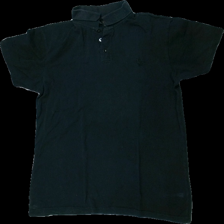
View: front
Type: Shirt
Category: Men
Brand: High Mountain
Colors: Black
Material: 100% bomull
Pattern: Logo print
Cut: Regular
Size: XL
Season: All
Damage: nopprigt
Damage location: top center
Damage 2: nopprigt
Damage 2 location: middle center
Damage 3: nopprigt
Damage 3 location: middle center
Price range: <50
Recommended usage: Export
Description: skjorta med broderi tryck